The Adventures of the Dish and the Spoon

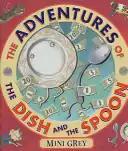

The Adventures of the Dish and the Spoon is a children's picture book written and illustrated by Mini Grey, published by Jonathan Cape in 2006. It won the annual Kate Greenaway Medal from the professional librarians, recognising the year's best-illustrated children's book published in the U.K.